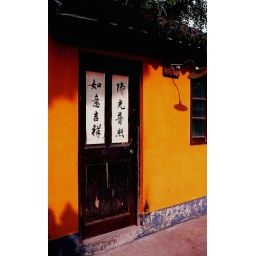
door in golden wall